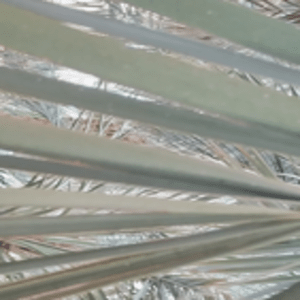
Label: Magnesium Deficiency